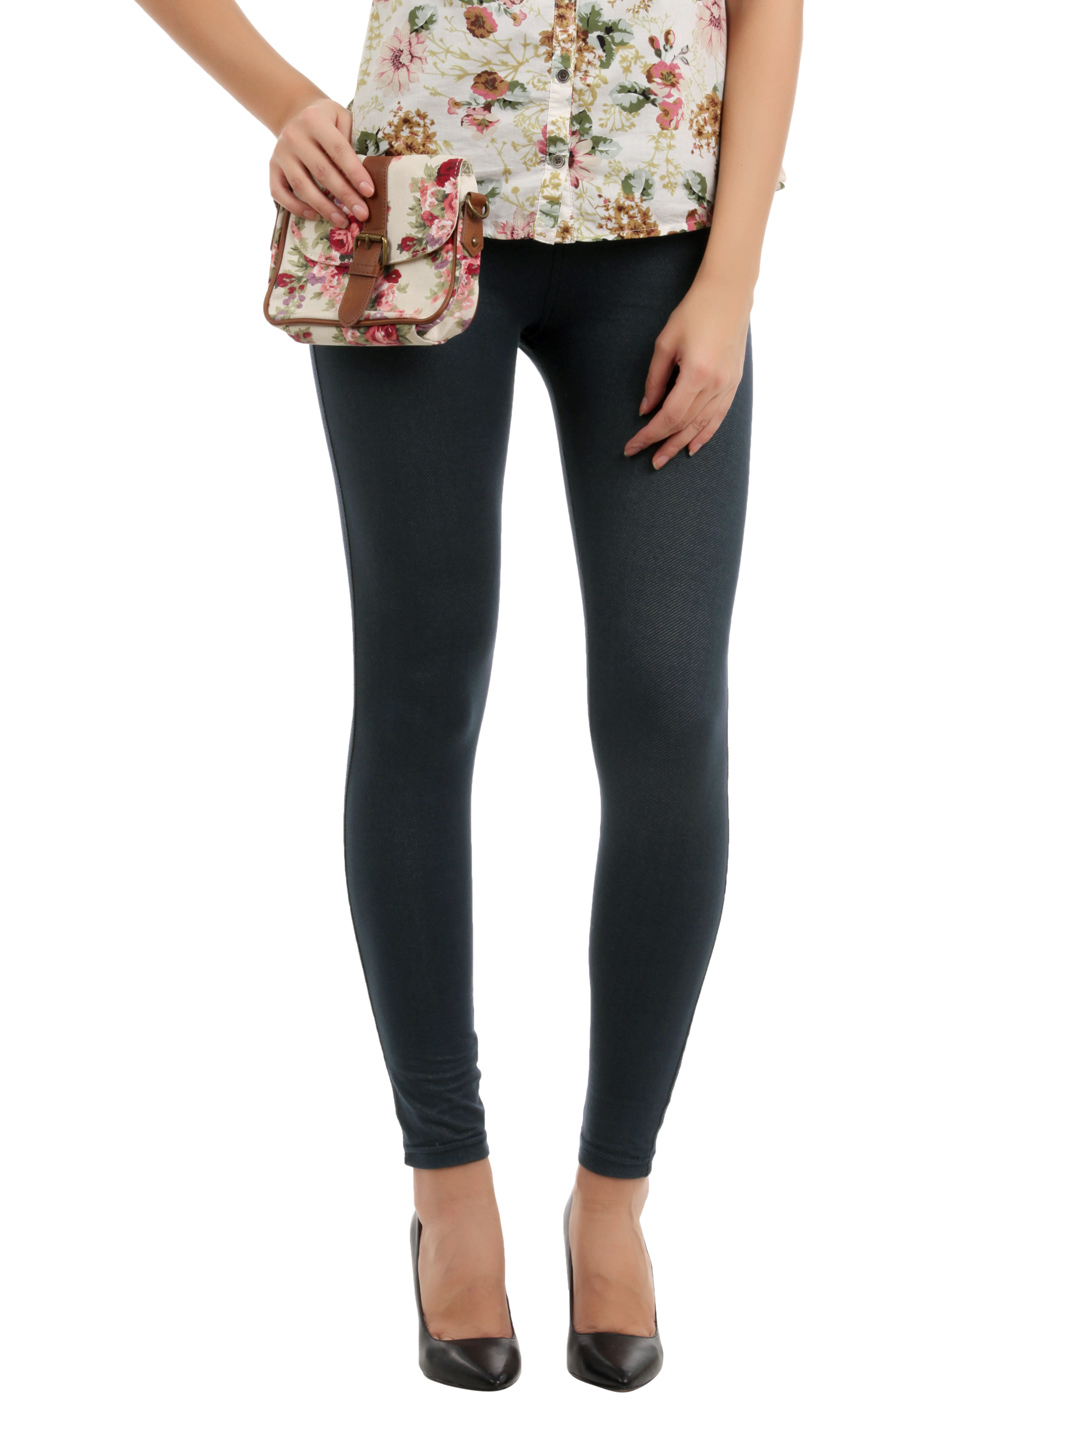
Myntra Women Navy Blue Jeggings
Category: Apparel / Bottomwear / Jeggings
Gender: Women
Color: Navy Blue
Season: Summer 2012
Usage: Casual